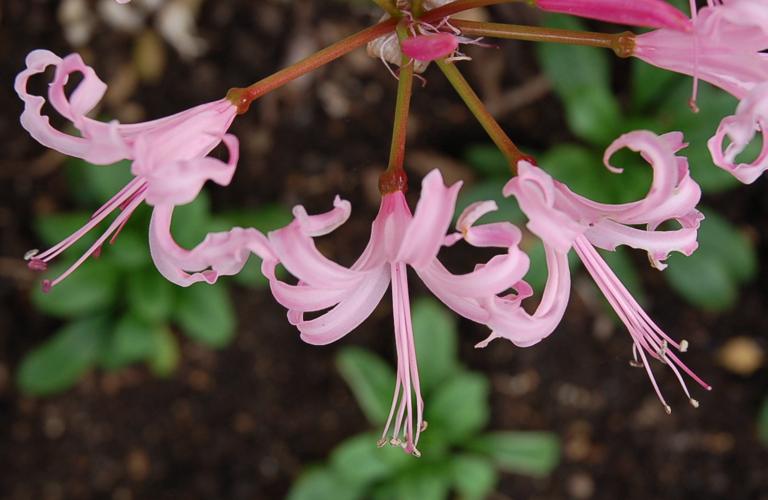
Label: cape flower